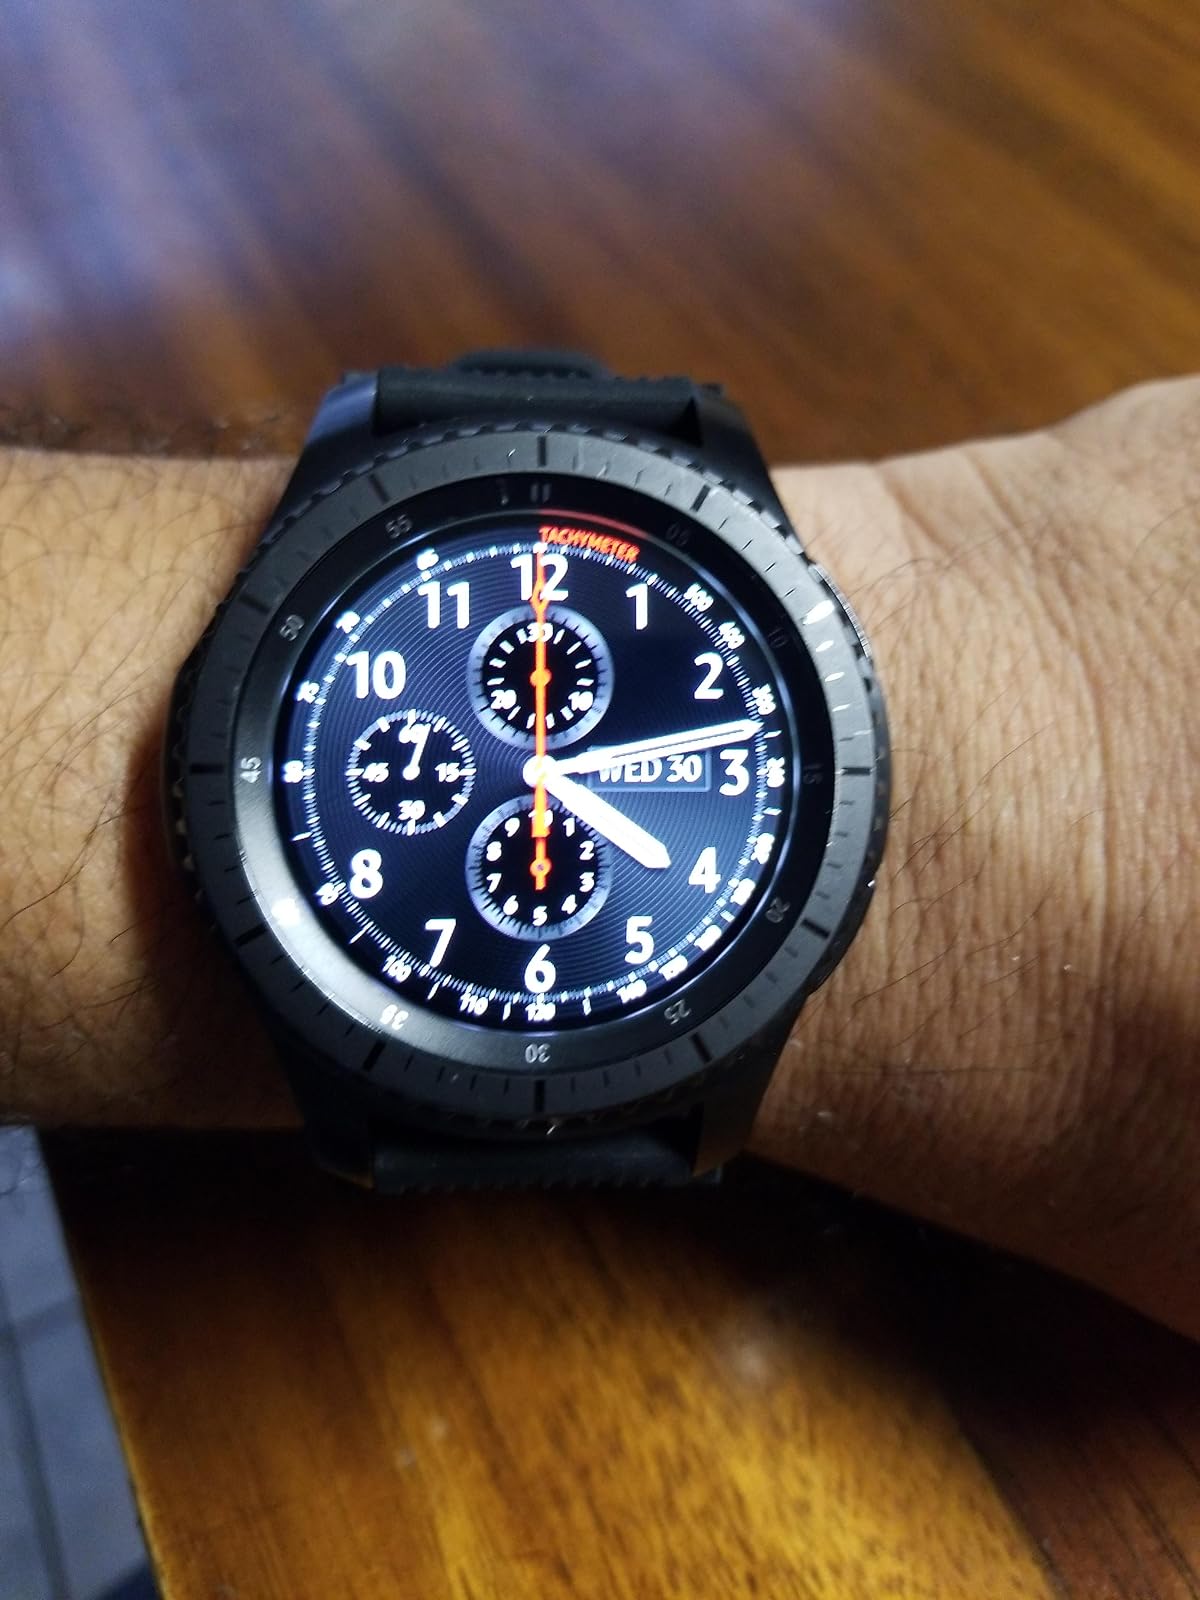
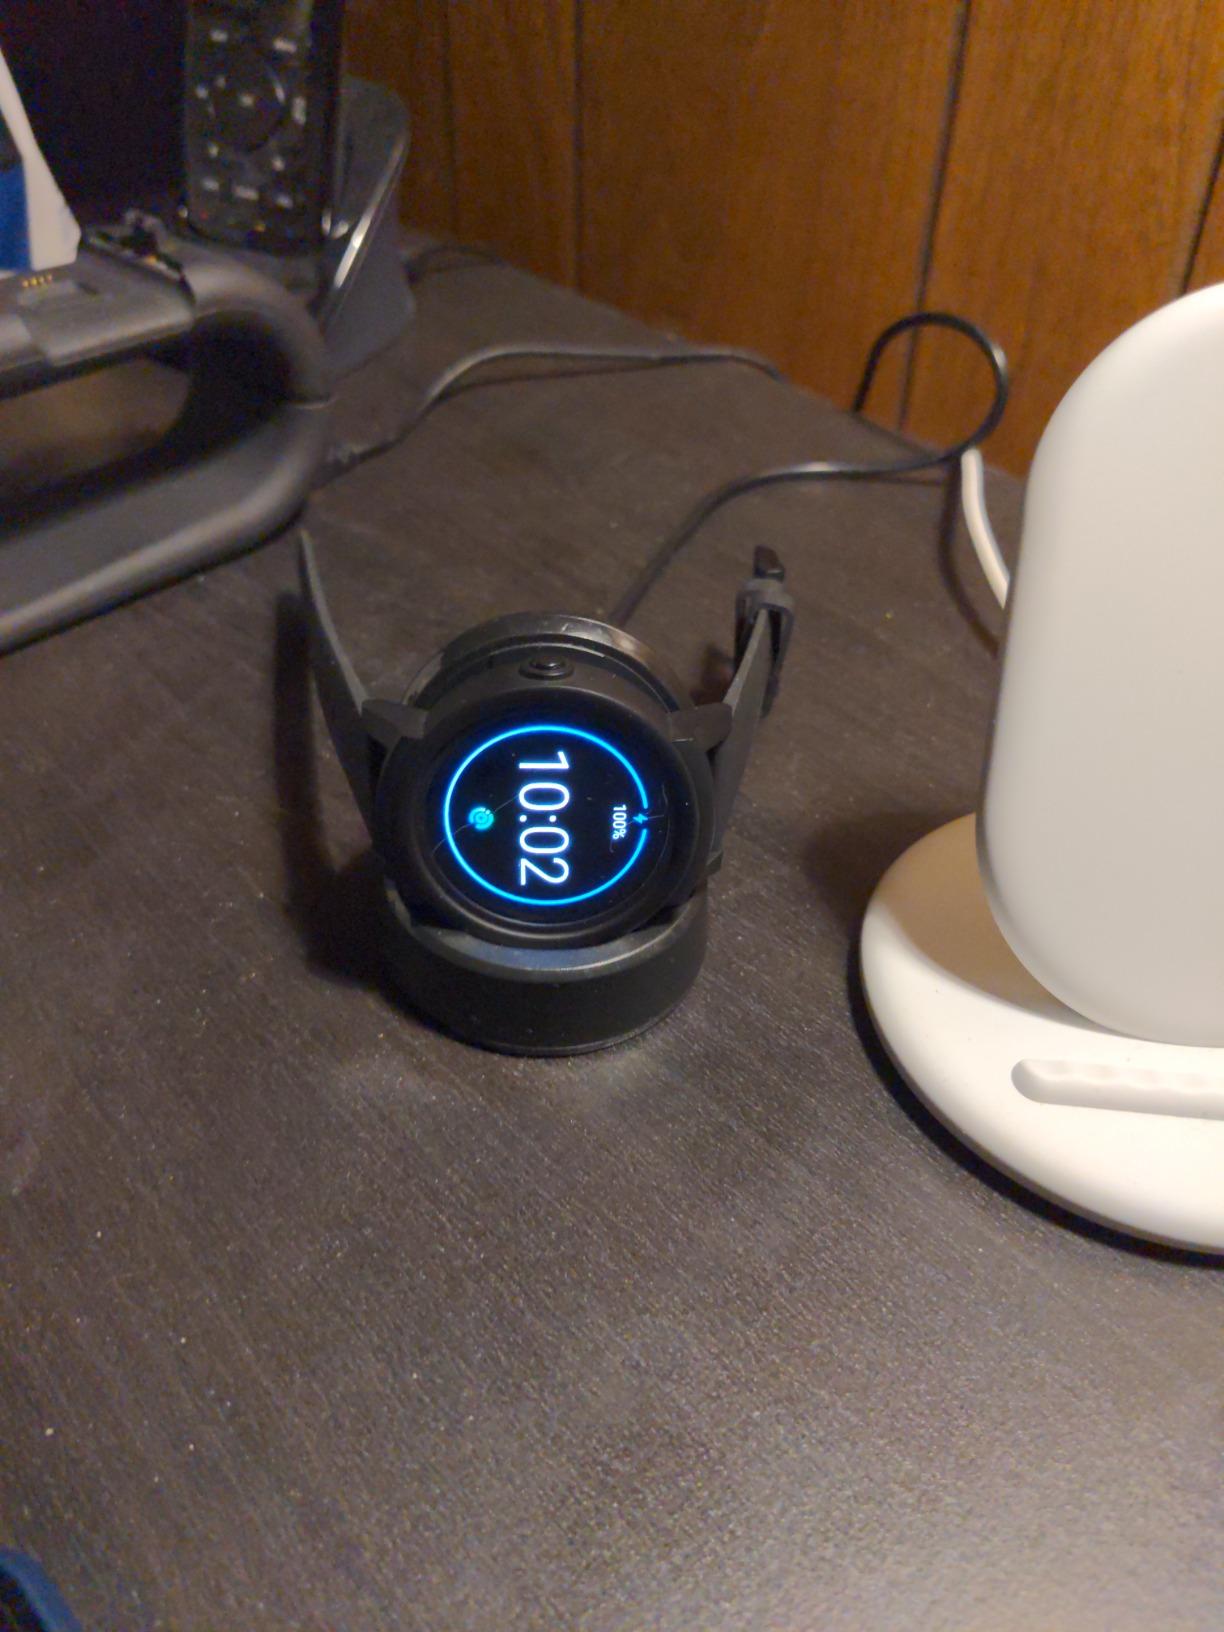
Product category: smartwatch
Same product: no